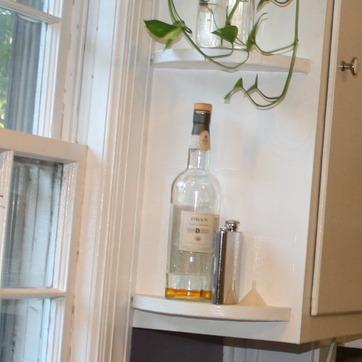
Material: glass